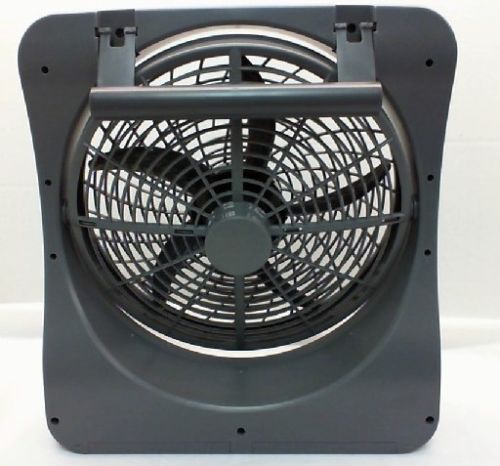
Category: fan